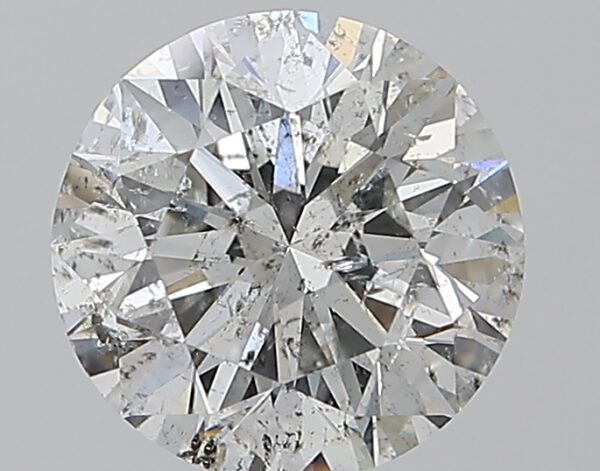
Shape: round
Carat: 2.31
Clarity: SI2
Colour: G
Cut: EX
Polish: EX
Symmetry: EX
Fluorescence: N
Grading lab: HRD
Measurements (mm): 8.37 x 8.41 x 5.3